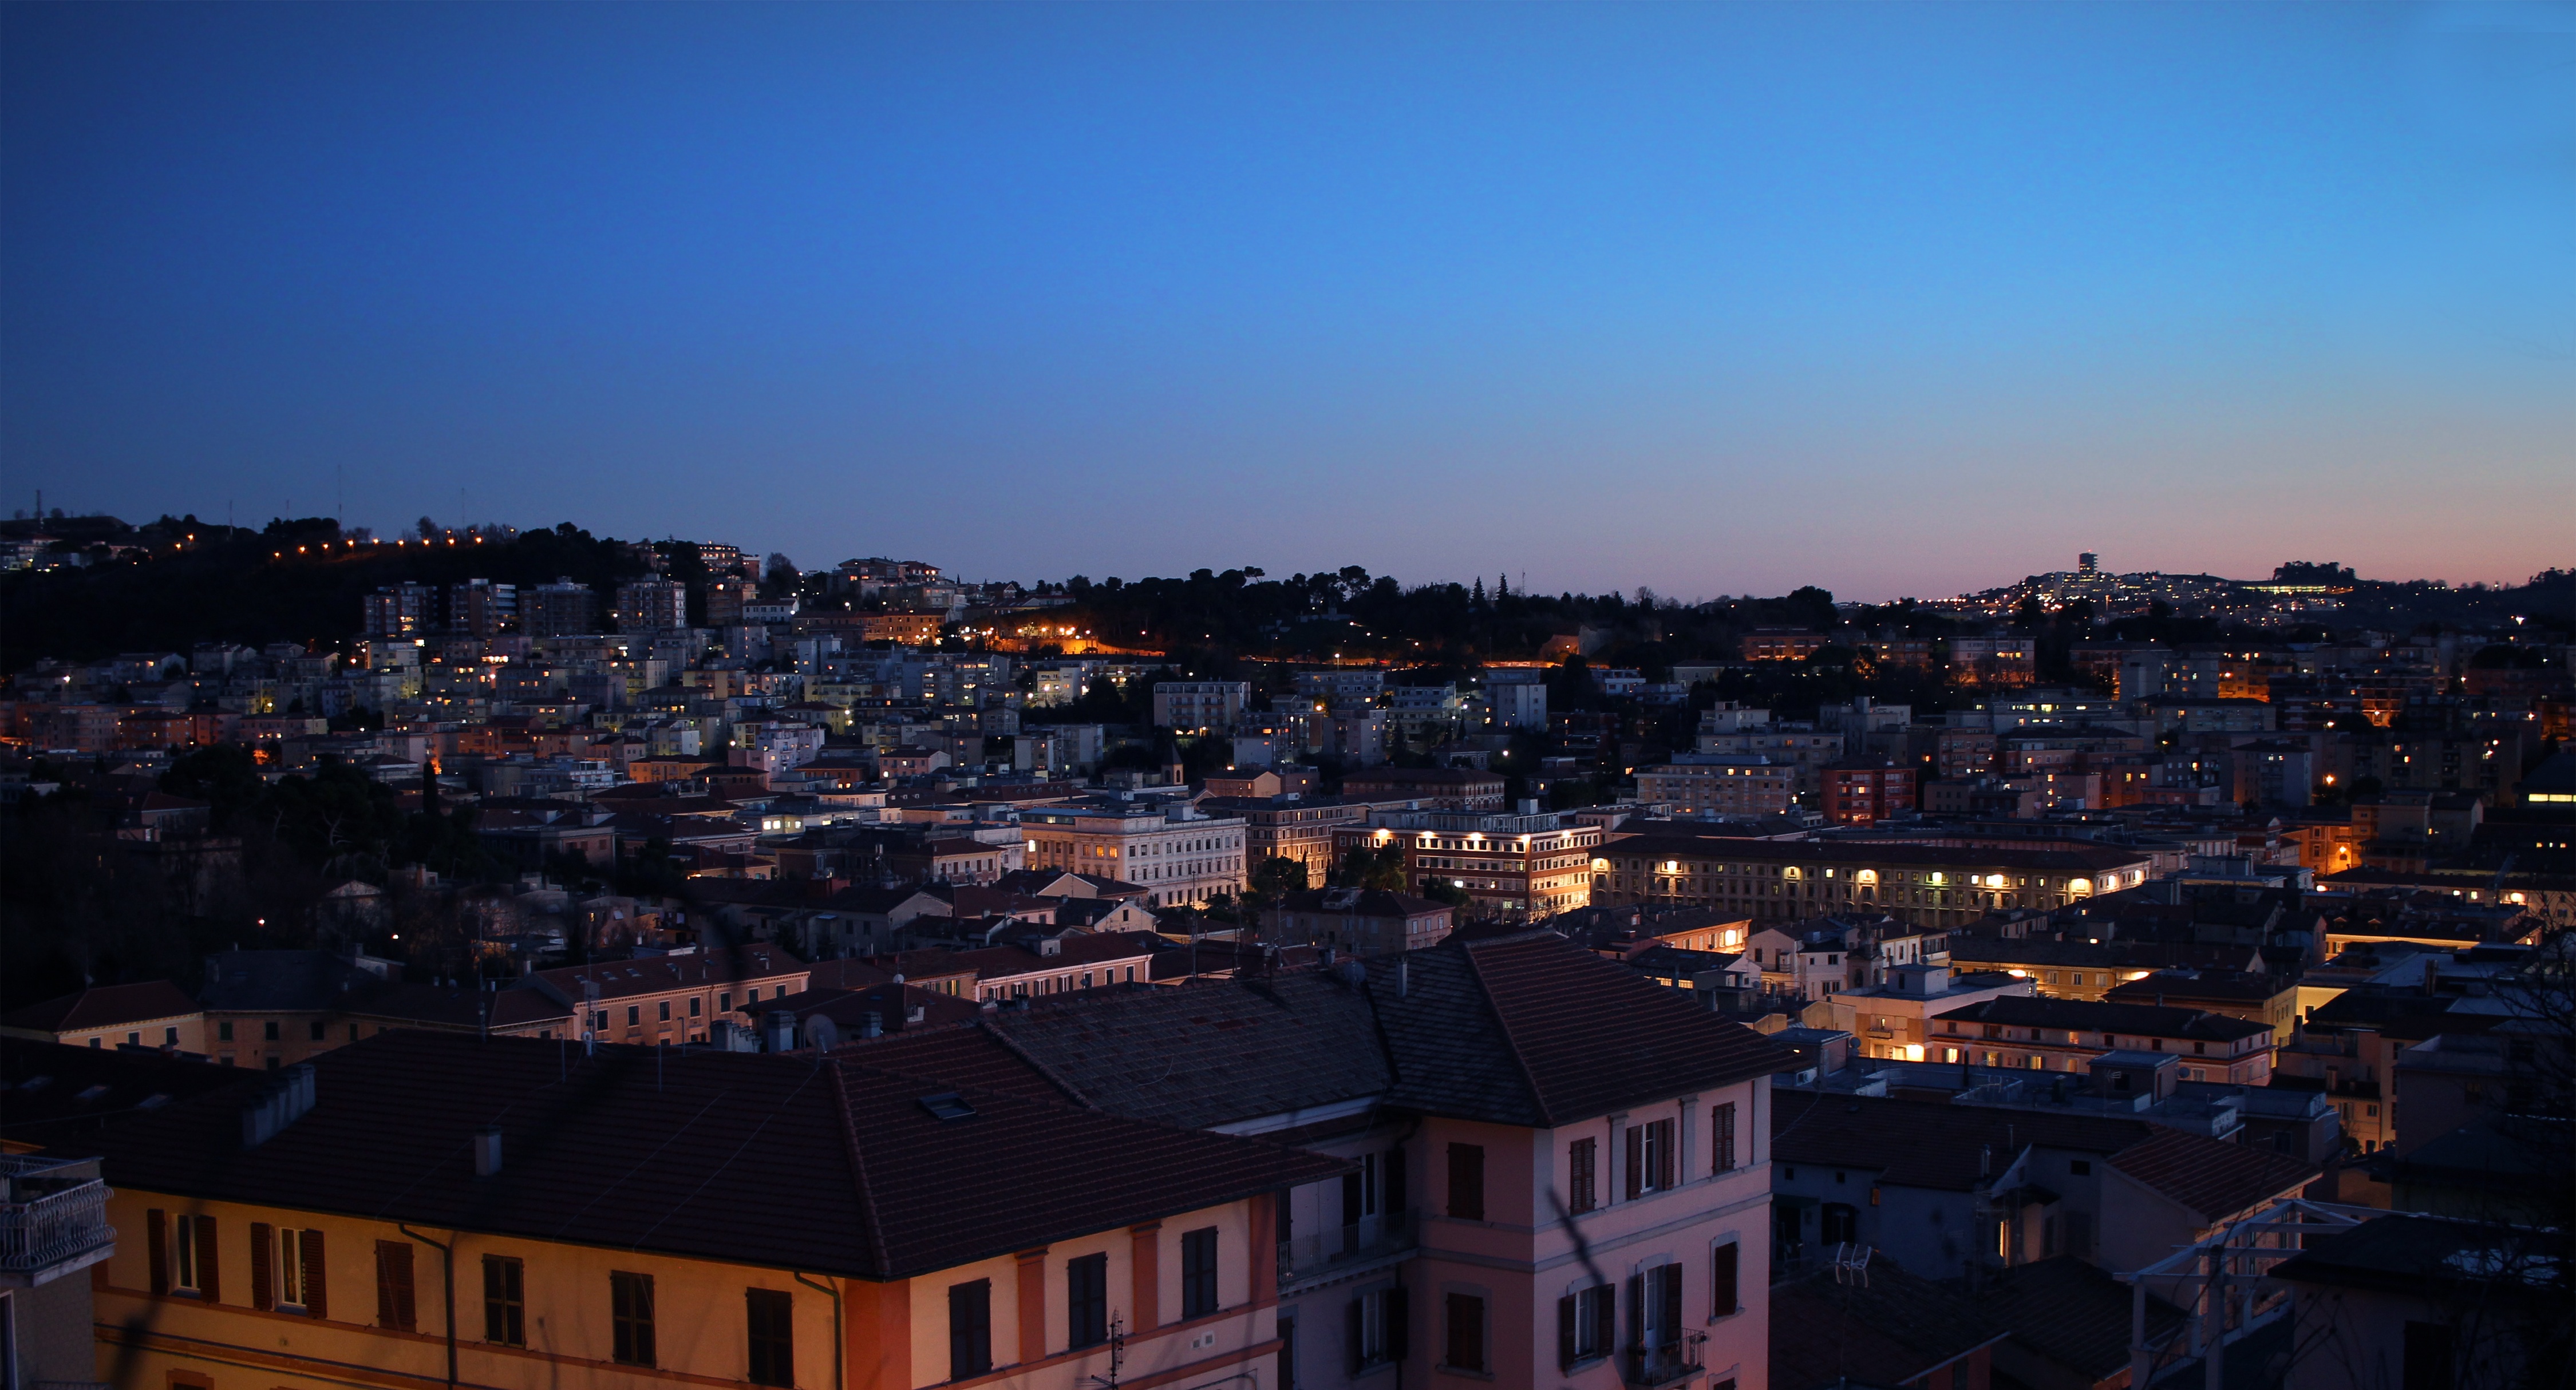
horizon, sky, sunset, skyline, night, town, dawn, city, cityscape, panorama, downtown, dusk, evening, metropolis, urban area, residential area, human settlement, atmosphere of earth, metropolitan area